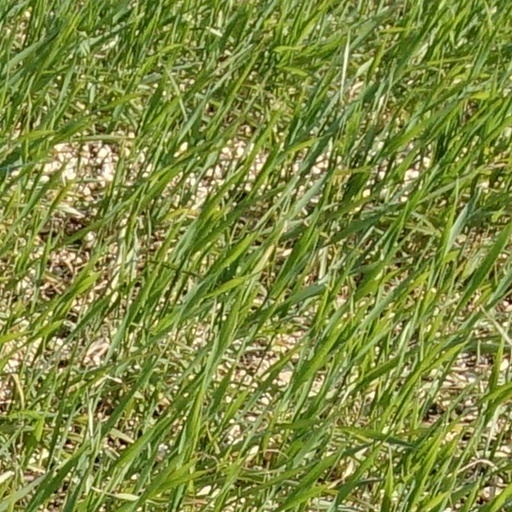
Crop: wheat